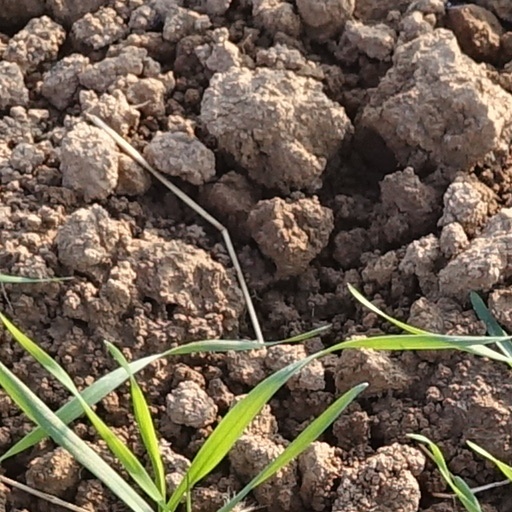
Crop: wheat